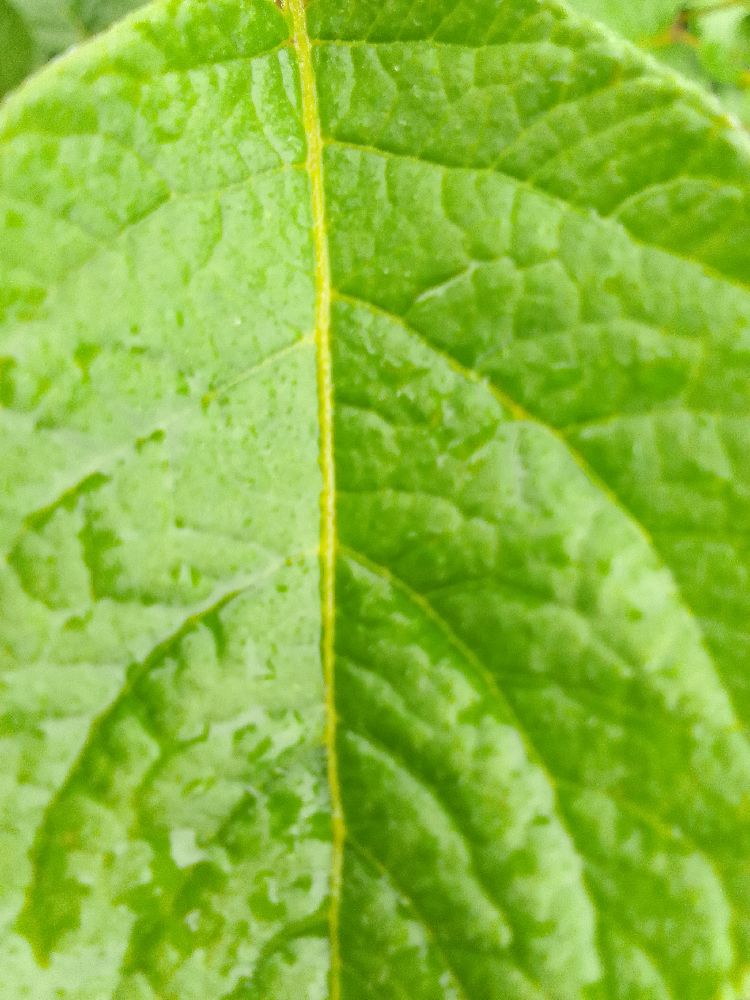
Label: Healthy